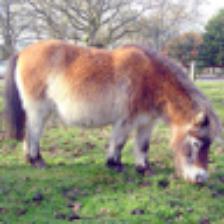
Label: NonHuman